The Great Dan Patch

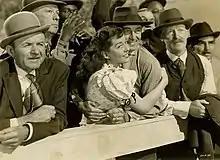
Film still with Gail Russell and John Hoyt (center)

The Great Dan Patch is a 1949 American drama film directed by Joseph M. Newman about the pacing horse Dan Patch. The film is also known as Ride a Reckless Mile (American reissue title), and Dan Patch.